Muriel Fahrion

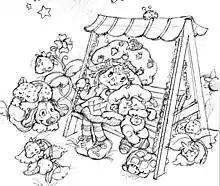
The characters Strawberry Shortcake and Apple Dumplin' drawn by Fahrion

Immediately following art school, Fahrion was hired by American Greetings as a greeting card designer.